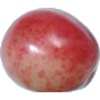
Label: Cherry Rainier 1